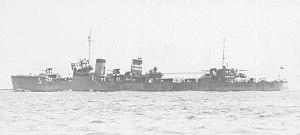
L'Asakaze est un destroyer de la classe Kamikaze construit pour la Marine impériale japonaise pendant les années 1920.
La classe Kamikaze est une série de destroyers de 1ᵉ classe de la Marine impériale japonaise construite après la Première Guerre mondiale.